George Wilson of Glenluce

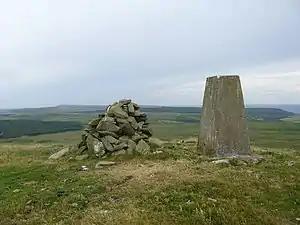
Knock Hill Fort and triangulation point, near Old Luce

He was born on 31 October 1823 at Edington Mains, a farm near Chirnside the son of Mary Steuart Todd and her husband, Abraham Wilson, a farmer. His father died during his first year, and the farm was taken over by his eldest brother, John Wilson, while he was still a teenager. He was educated at Chirnside parish school and the High School in Edinburgh.